Franz Josef Land

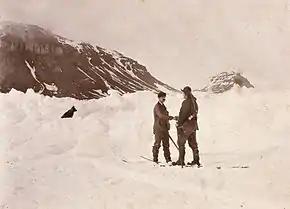
The Nansen–Jackson meeting at Cape Flora, 17 June 1896 (a posed photograph taken hours after the initial meeting)

Nansen's "Fram" expedition was an 1893–1896 attempt by the Norwegian explorer Fridtjof Nansen to reach the geographical North Pole by harnessing the natural east–west current of the Arctic Ocean. Departing in 1893, "Fram" drifted from the New Siberian Islands for one and a half years before Nansen became impatient and set out to reach the North Pole on skis with Hjalmar Johansen. Eventually, they gave up on reaching the pole and instead found their way to Franz Josef Land, the nearest land known to man. They were thus able to establish that there was no large landmass north of this archipelago. In the meantime the Jackson–Harmsworth Expedition set off in 1894, set up a base on Bell Island, and stayed for the winter. The following season they spent exploring. By pure chance, at Cape Flora in the spring of 1896, Nansen stumbled upon Frederick George Jackson, who was able to transport him back to Norway. Nansen and Jackson explored the northern, eastern, and western portions of the islands.